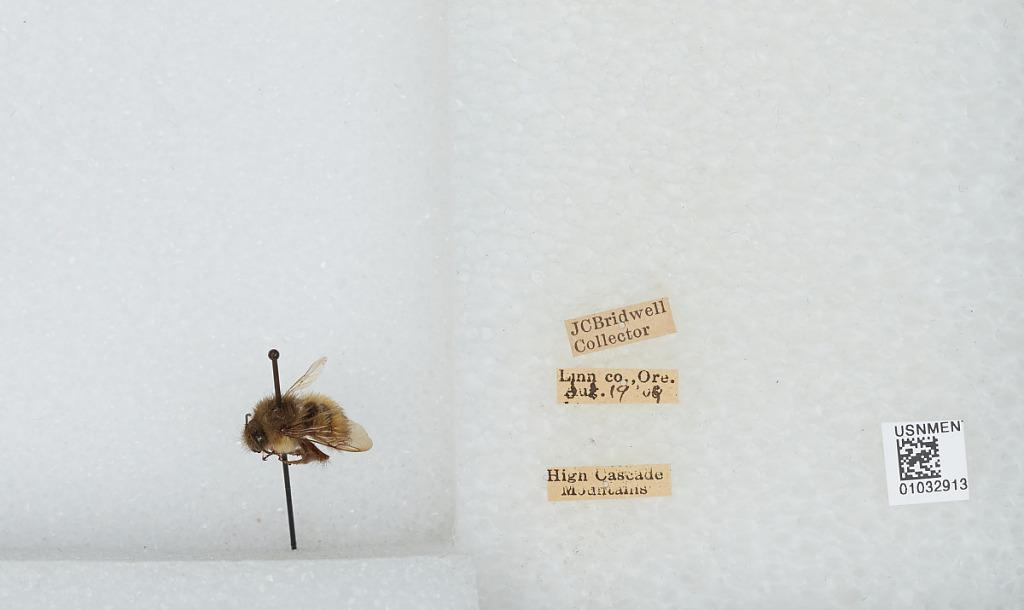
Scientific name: Bombus (Pyrobombus) sitkensis Nylander
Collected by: J. Bridwell
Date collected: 1909-7-19
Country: United States
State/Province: Oregon
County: Linn
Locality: High Cascade Mountains
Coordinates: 45.3761, -121.733